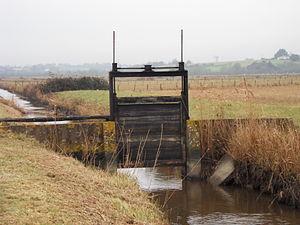
Frossay est une commune de l'Ouest de la France, située dans le département de la Loire-Atlantique, en région Pays de la Loire.